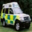
Label: automobile